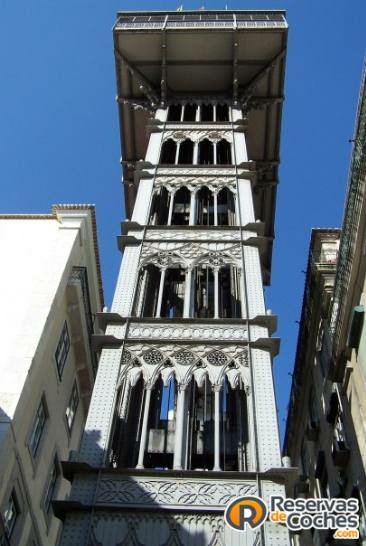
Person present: No